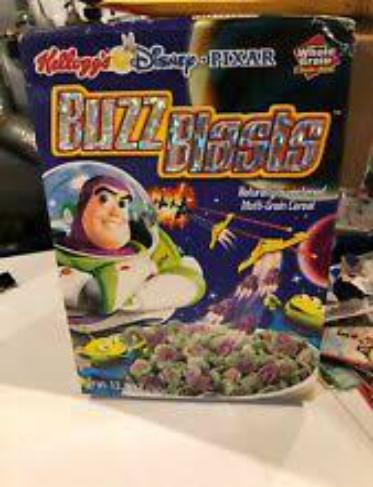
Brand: Buzz Blasts
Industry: Food